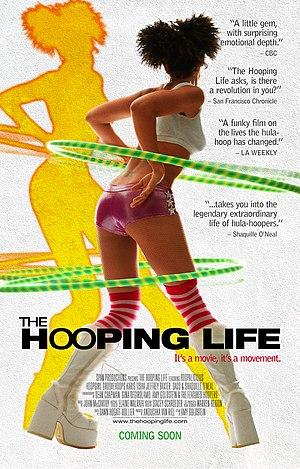
Amy Goldstein est une directrice, productrice et scénariste de films, de clips musicaux, ainsi que de séries télévisées pour HBO, Fox, CBS, Showtime et MTV.